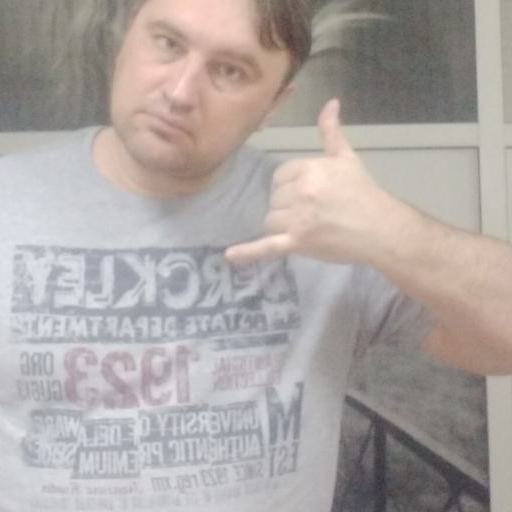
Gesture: call